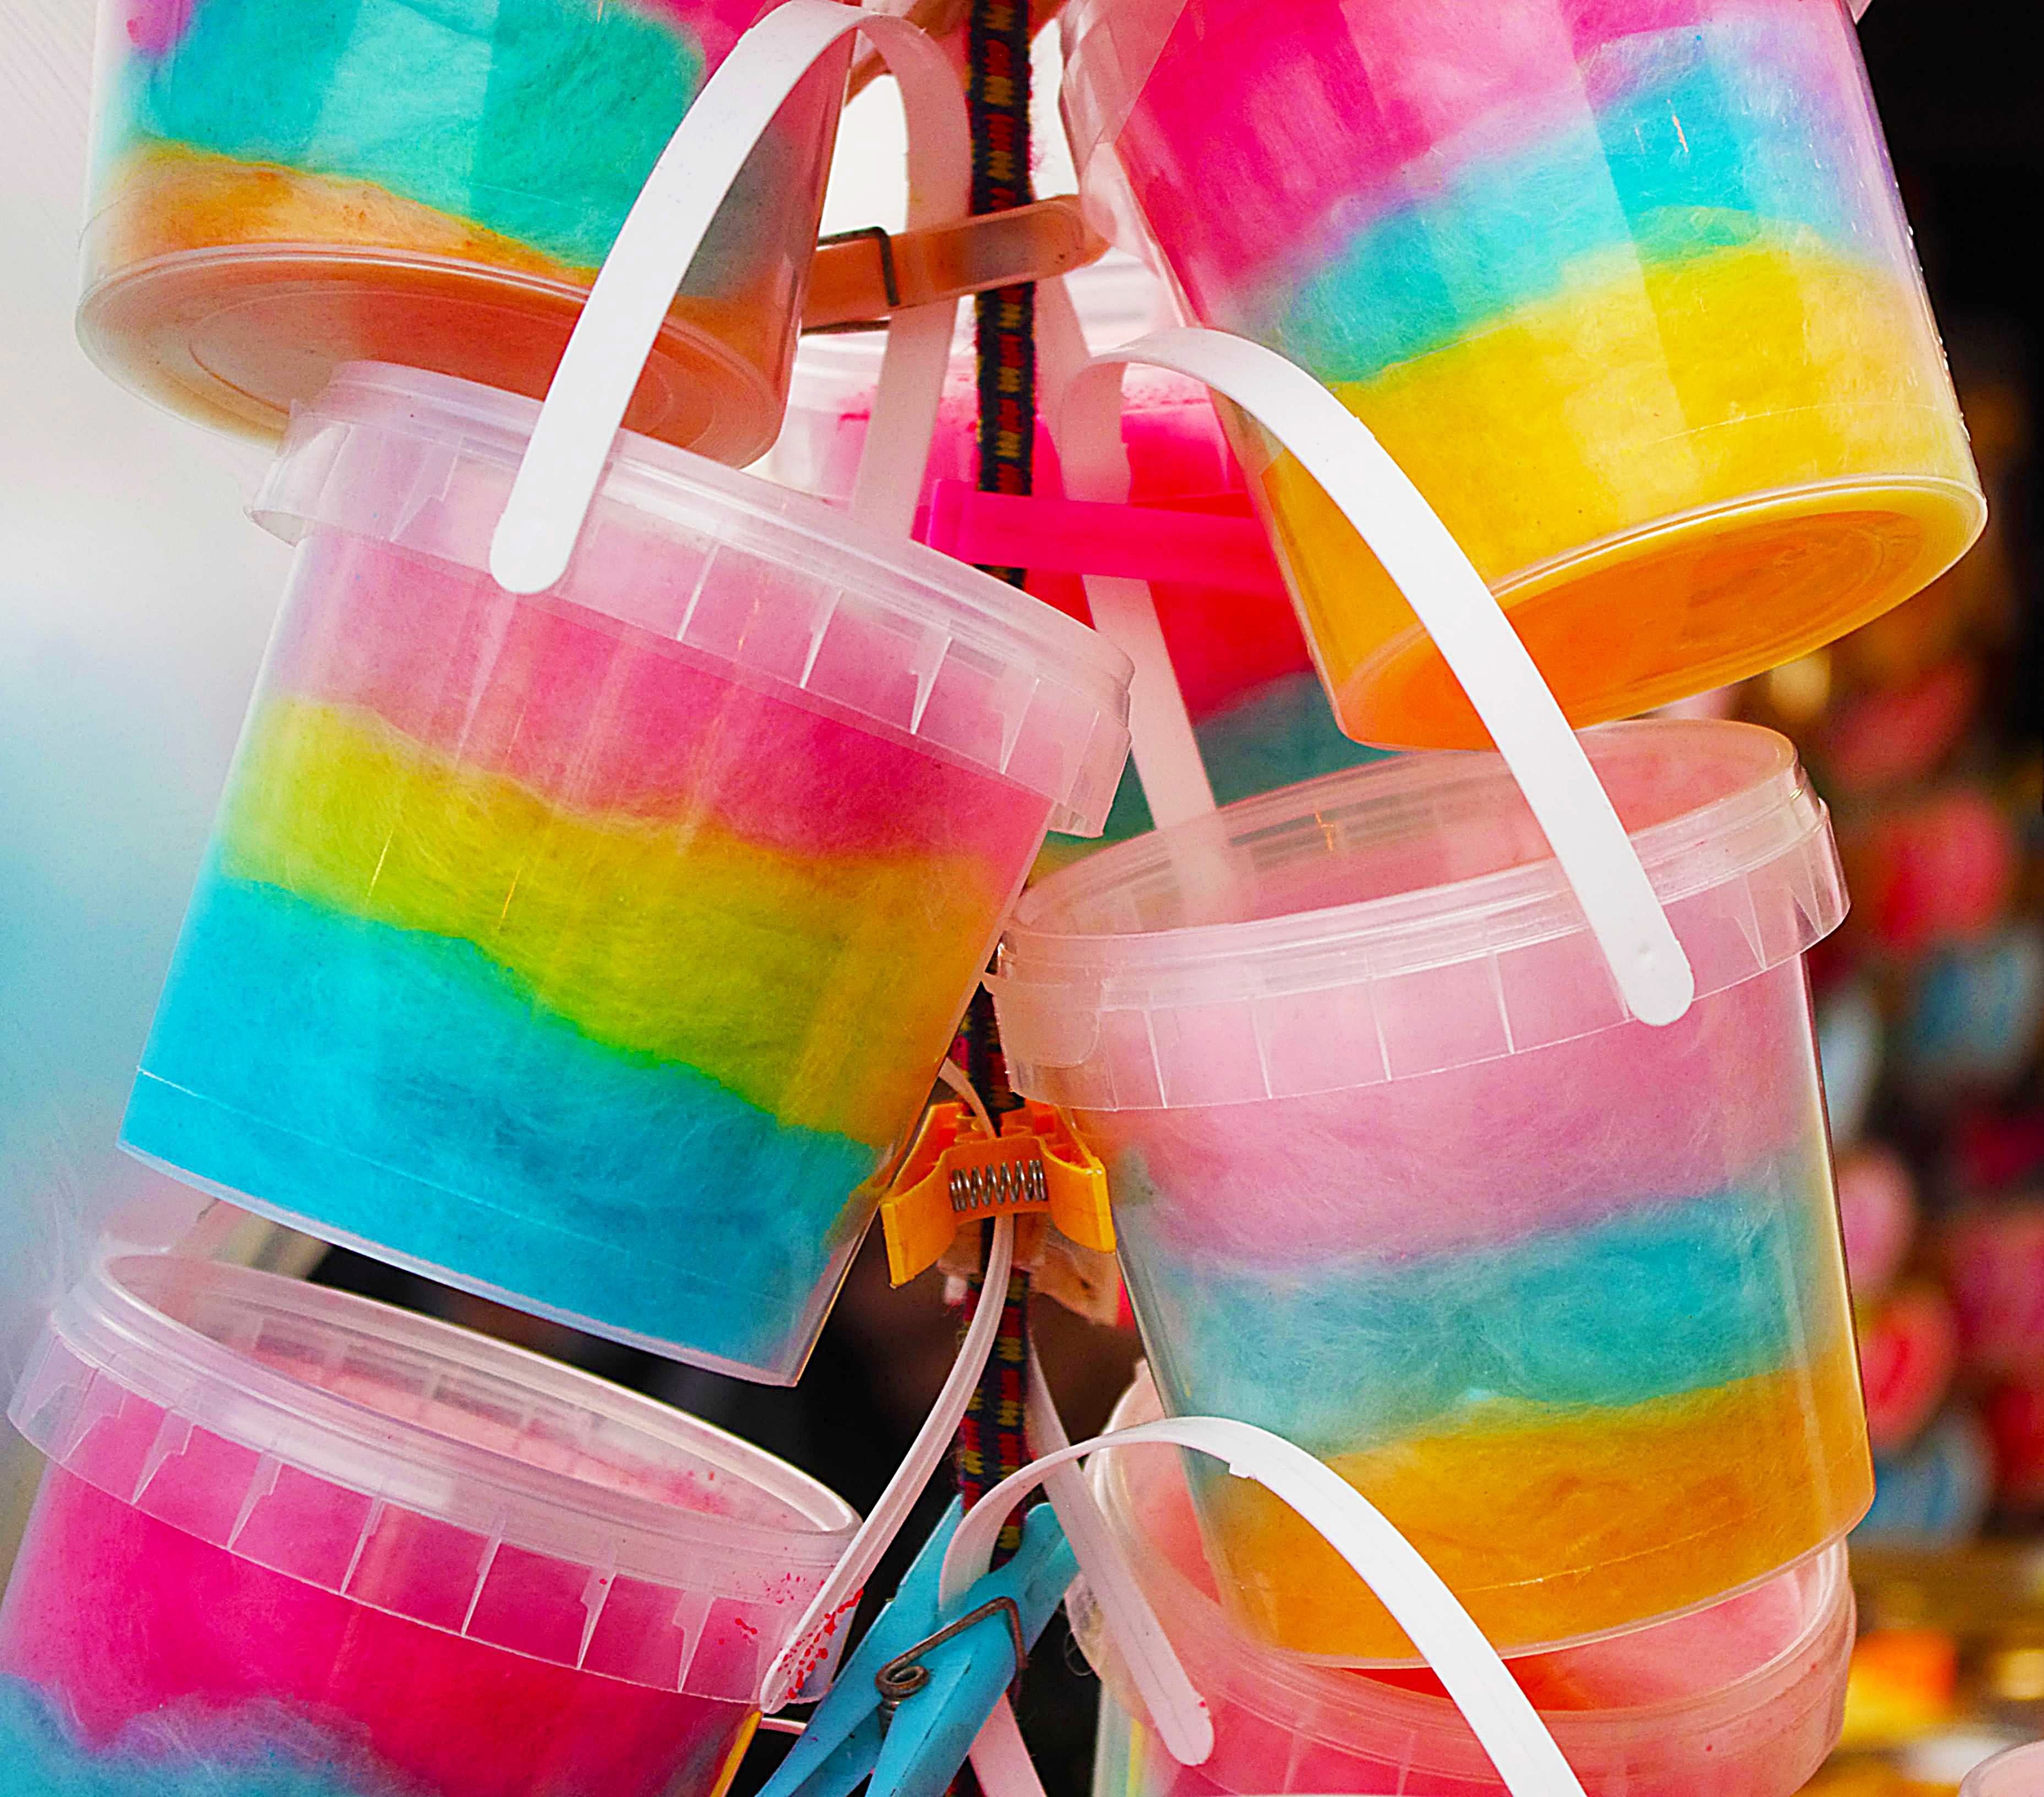
clear, food, color, drink, dessert, slush, colors, pail, markets, blue hawaii, cotton wool, snow cone